Nate Schmidt

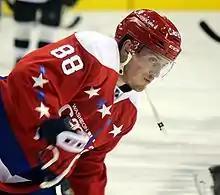
Schmidt with the Washington Capitals in April 2016

On April 2, 2013, as an undrafted player, Schmidt signed a two-year, entry-level contract with the Washington Capitals. Schmidt played the final eight games of the 2012–13 regular season and five postseason games with the Capitals' American Hockey League (AHL) affiliate, the Hershey Bears.